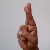
The image shows a hand gesture representing the letter 'R' in Indian Sign Language.